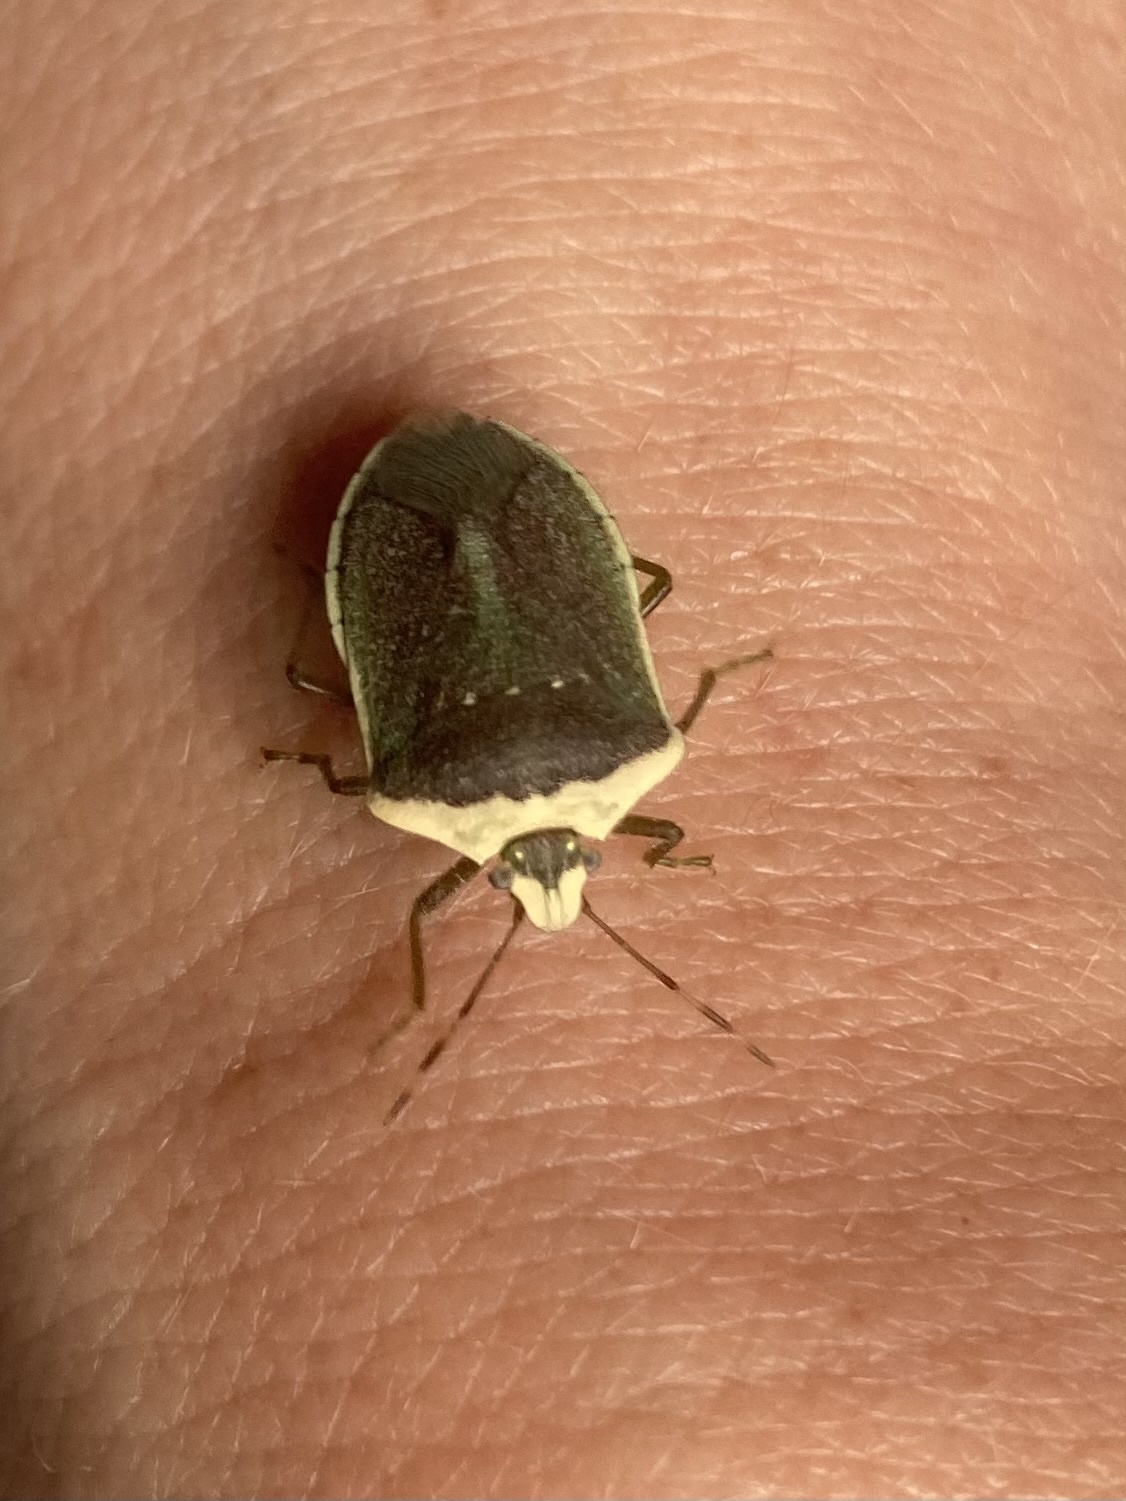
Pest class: stink_bug